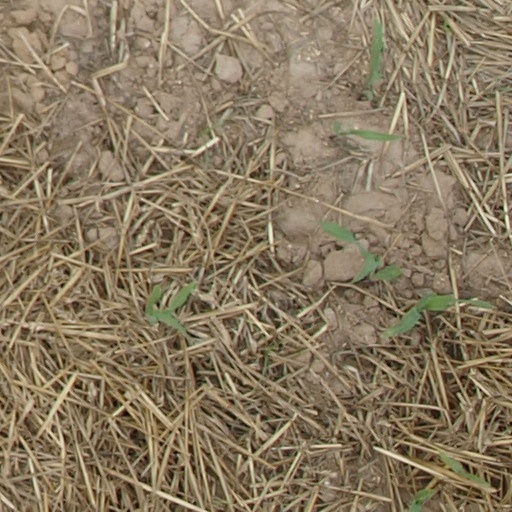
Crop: maize; corn